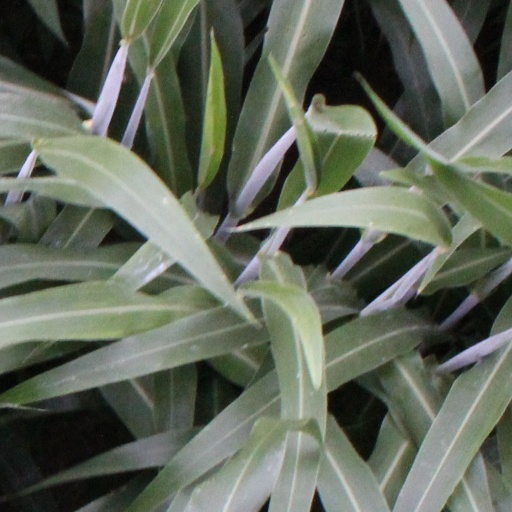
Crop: sorghum